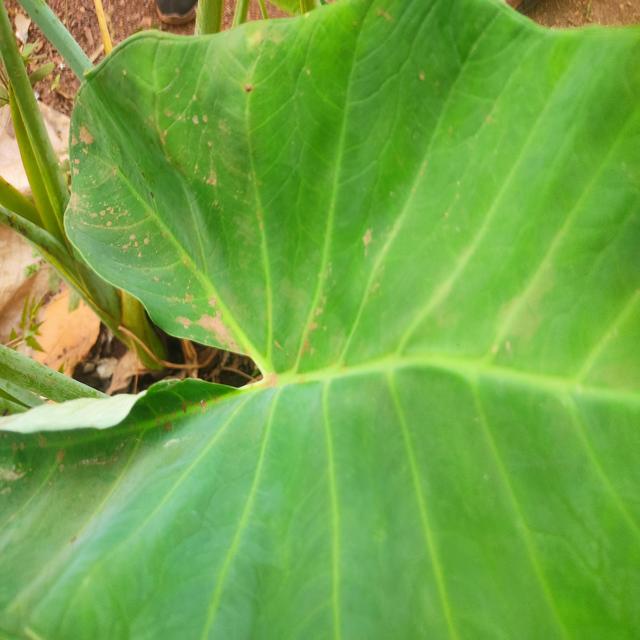
Label: Early_Blight